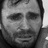
Emotion: sad